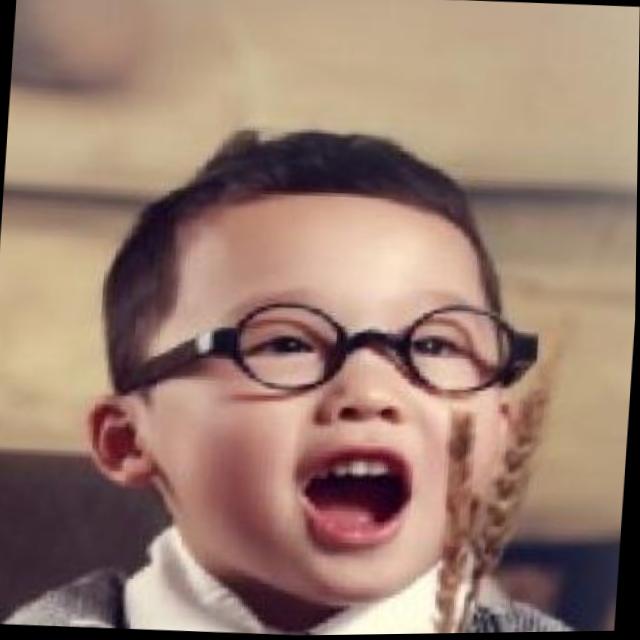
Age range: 0-12